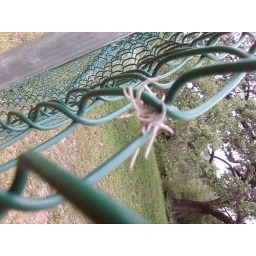
air plant in fence